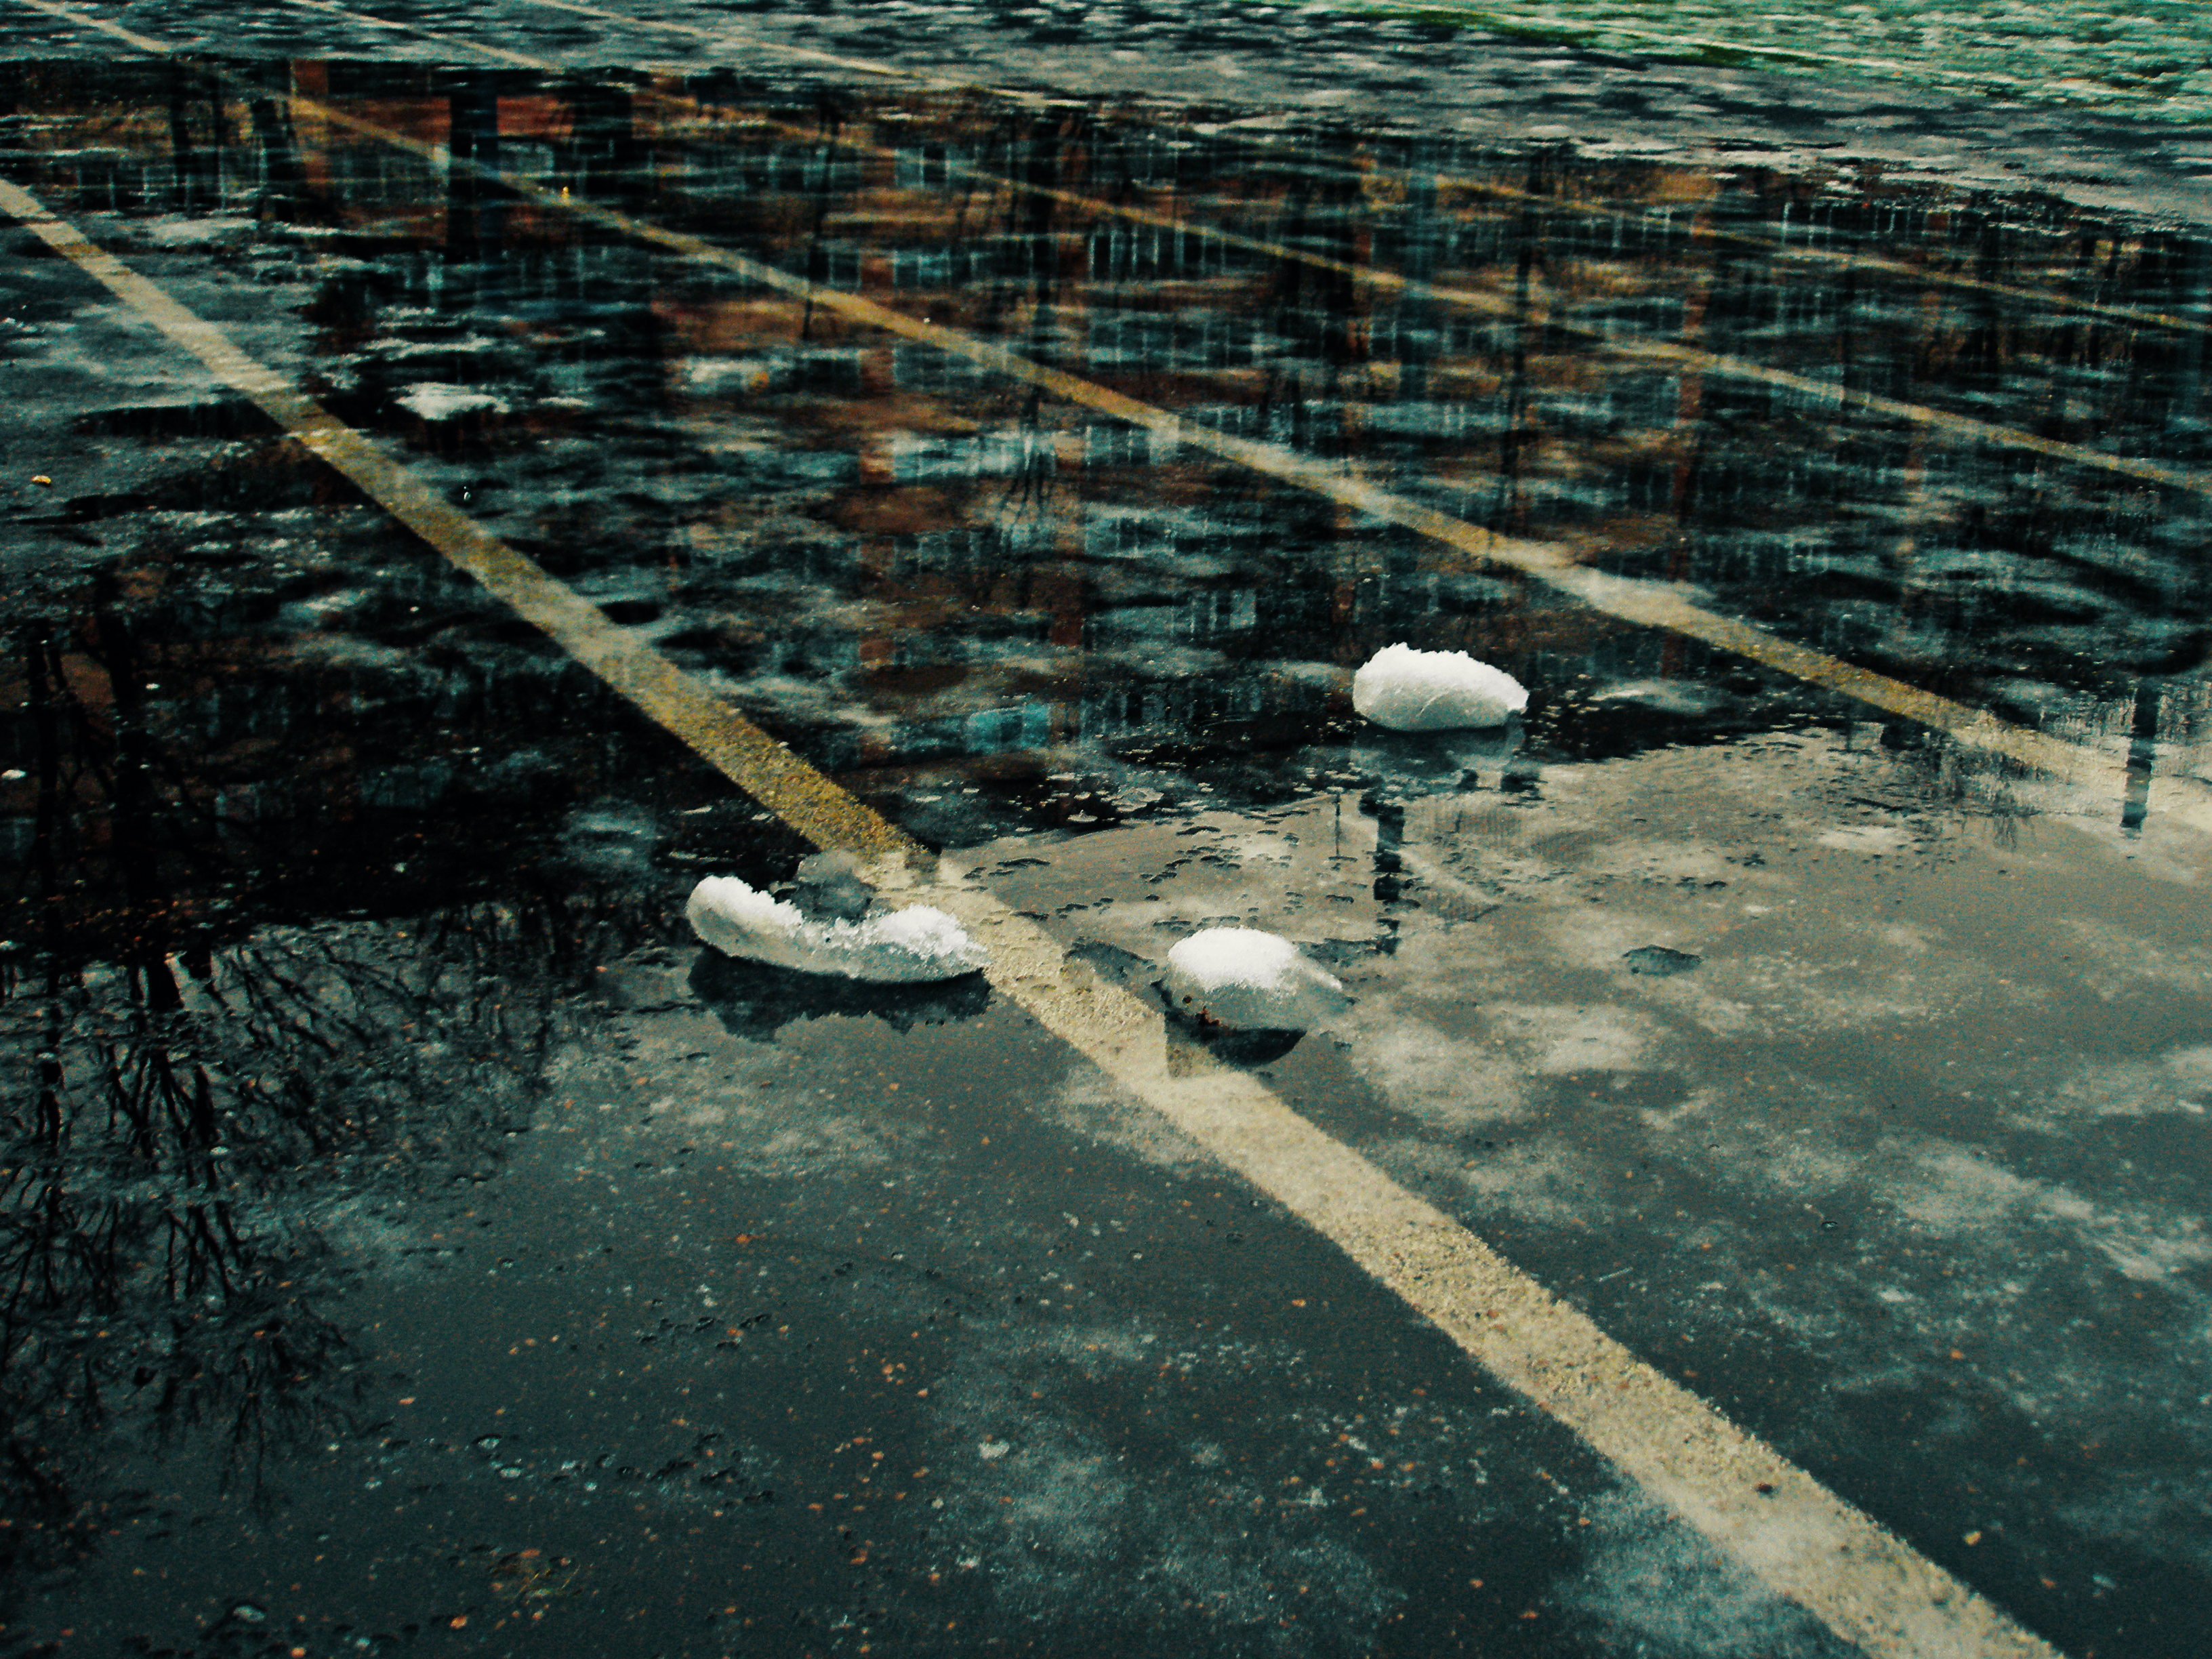
image, reflection, bird, water bird